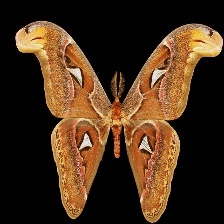
Species: ATLAS MOTH